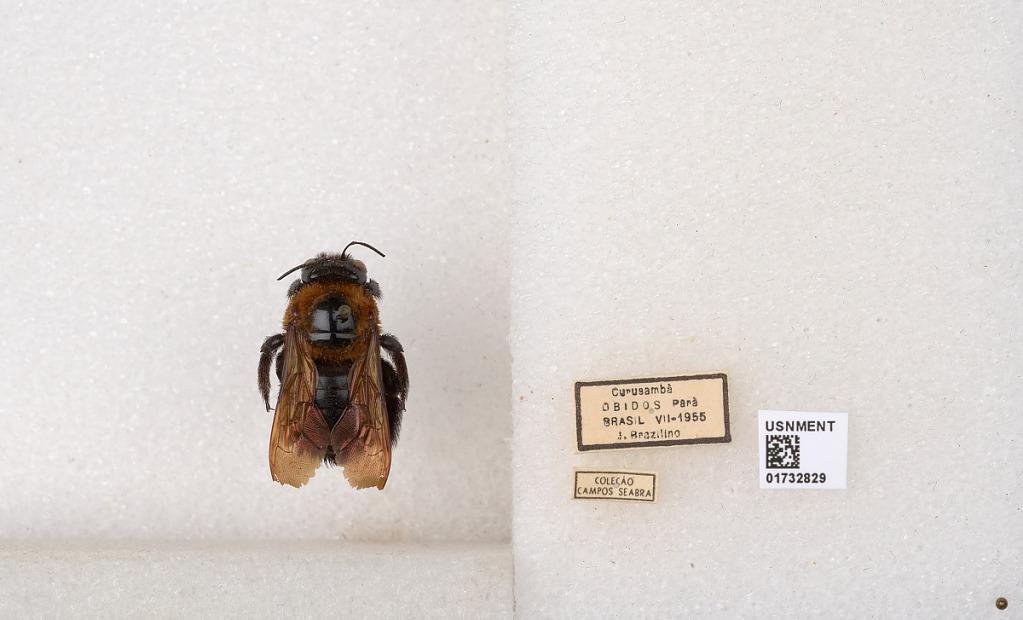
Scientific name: Xylocopa (Neoxylocopa) aurulenta (Fabricius)
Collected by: J. Brazilino
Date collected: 1955-7-1
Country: Brazil
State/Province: Para
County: Obidos
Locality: Curusamba
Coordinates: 0.0728, -55.671